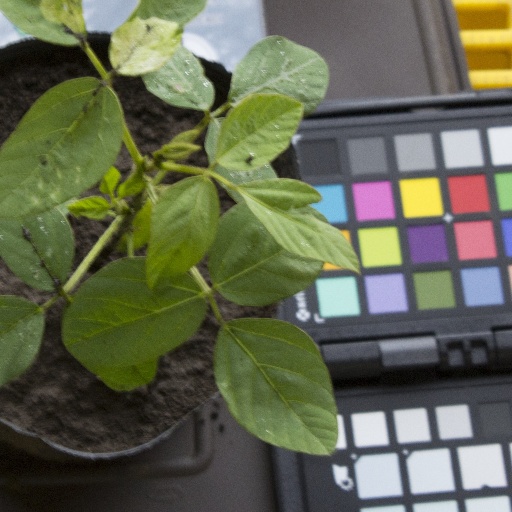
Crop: soybean